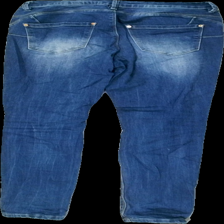
View: back
Type: Jeans
Category: Ladies
Brand: Not in the list
Brand text on label: Denim Everday Wear
Colors: Blue
Material: 100% cotton
Cut: Regular
Size: 40
Season: All
Trend: Denim
Stains: Minor
Price range: <50
Recommended usage: Export